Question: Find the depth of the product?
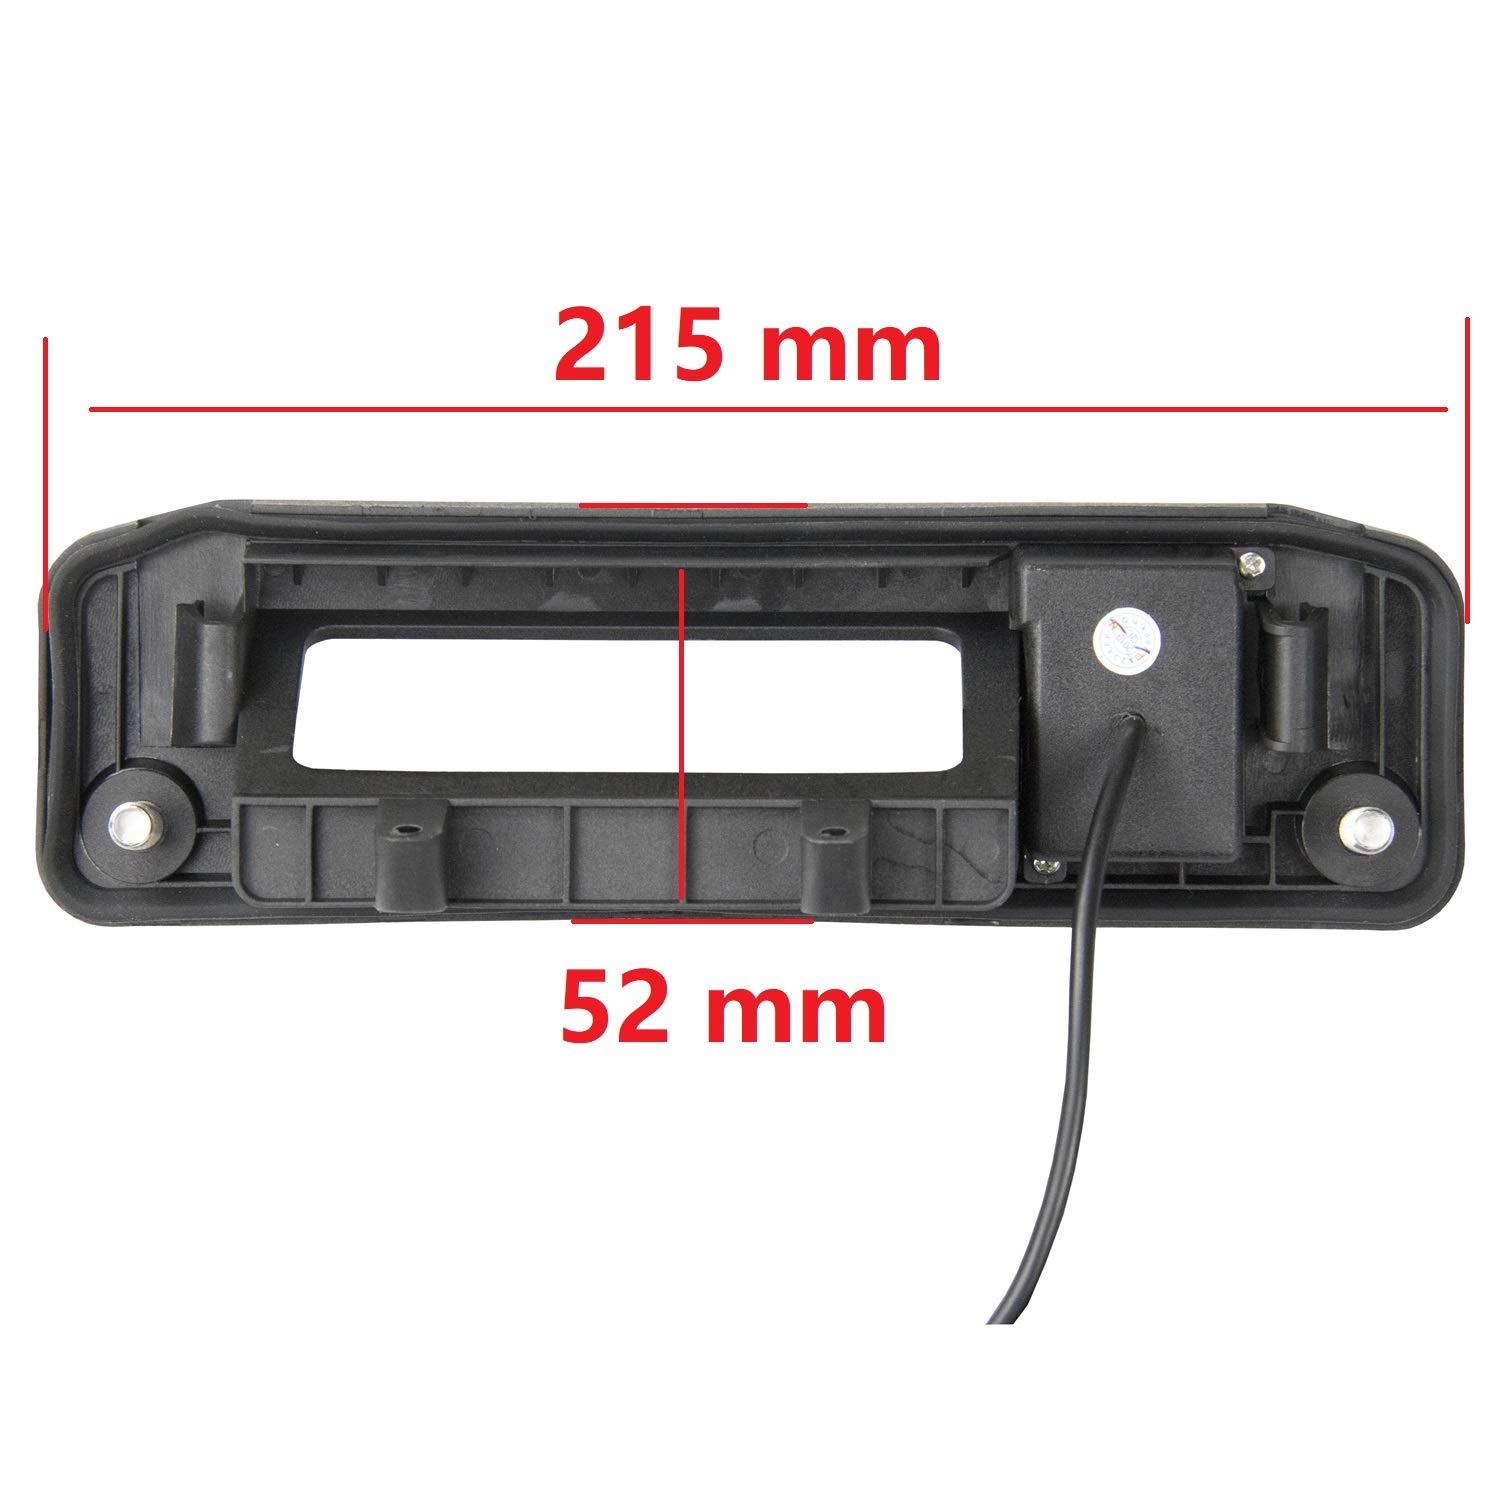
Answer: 215.0 millimetre